Tamami: The Baby's Curse

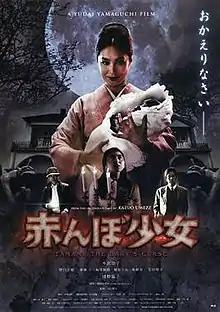

is a 2008 Japanese horror movie based on a Kazuo Umezu manga directed by Yūdai Yamaguchi.